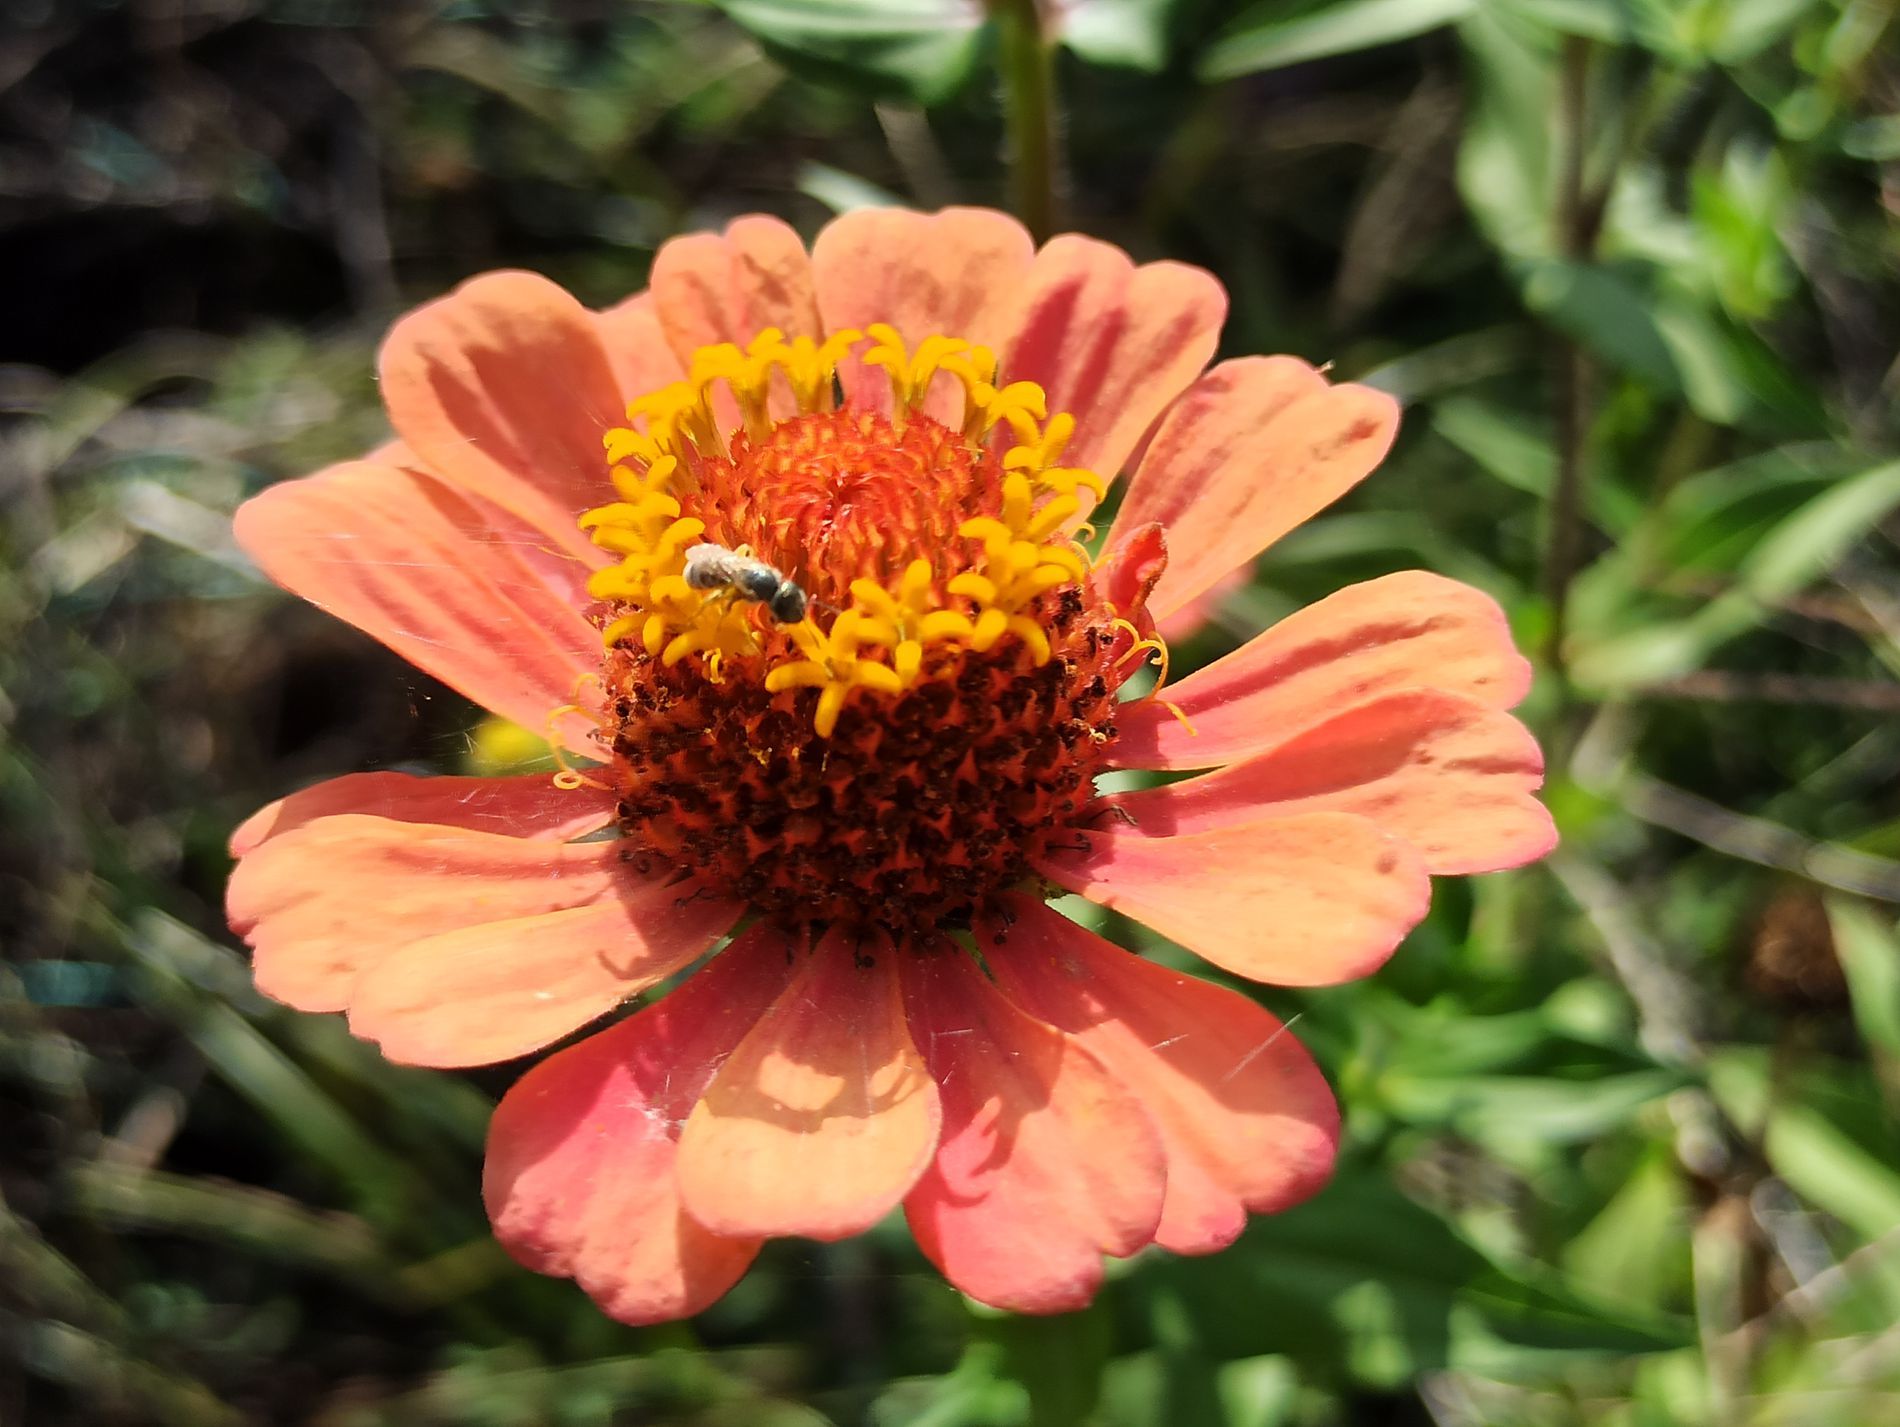
Flower Bee
A close-up shows an orange flower with a small bee resting on its textured center. The detailed petals stand out against a softly blurred green background, capturing a natural interaction.
A macro close-up shot captures a small bee collecting nectar on a vibrant orange flower. The background of green leaves is beautifully blurred by shallow depth of field, highlighting the intricate details of the interaction under bright natural sunlight.
Labels: Plant, Pollen, Flower, Petal, Daisy, Animal, Apidae, Bee, Insect, Invertebrate, Honey Bee, Geranium, Anemone, Bumblebee, Anther, Wasp, Dahlia, Greenery Background
Camera: Xiaomi Redmi Note 8 Pro
Aperture: F1.9
Exposure: 1/928 sec
ISO: 101
Focal length: 5.4 mm